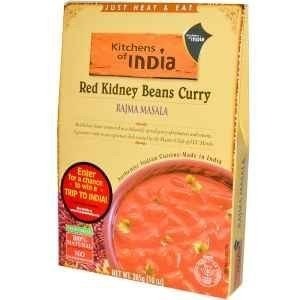
Item Name: Kitchens Of India Ready To Eat Rajma Masala, Red Kidney Bean Currry, 10-Ounce Boxes (Pack of 6) ( Value Bulk Multi-pack)
Value: 60.0
Unit: Ounce

Price: 20.52